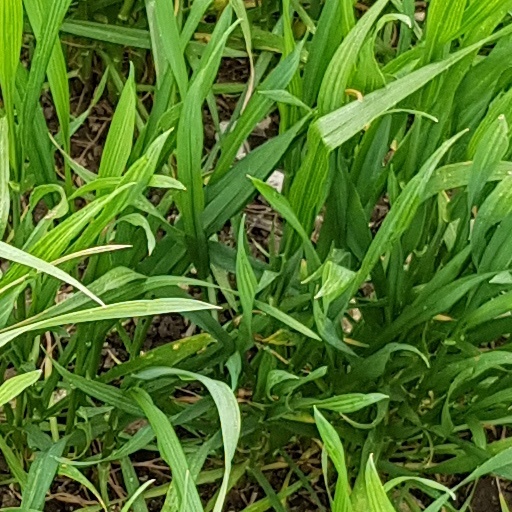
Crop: wheat